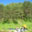
Label: pine_tree